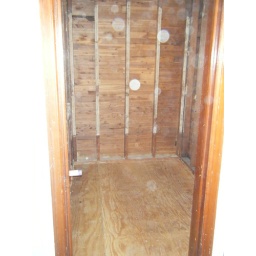
we have a floor in the bathroom now!